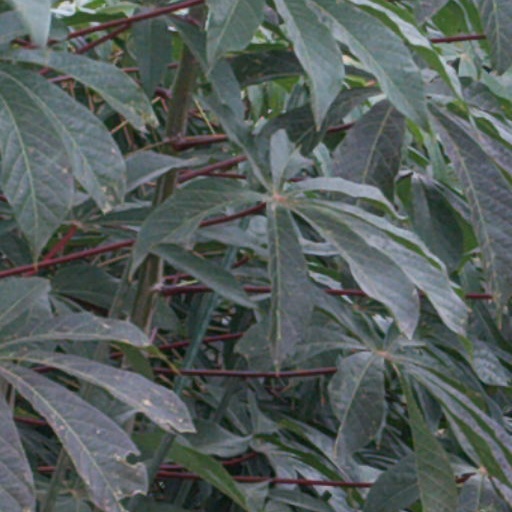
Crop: cassava